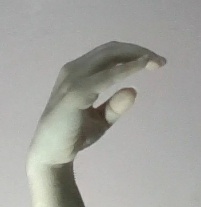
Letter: jeem